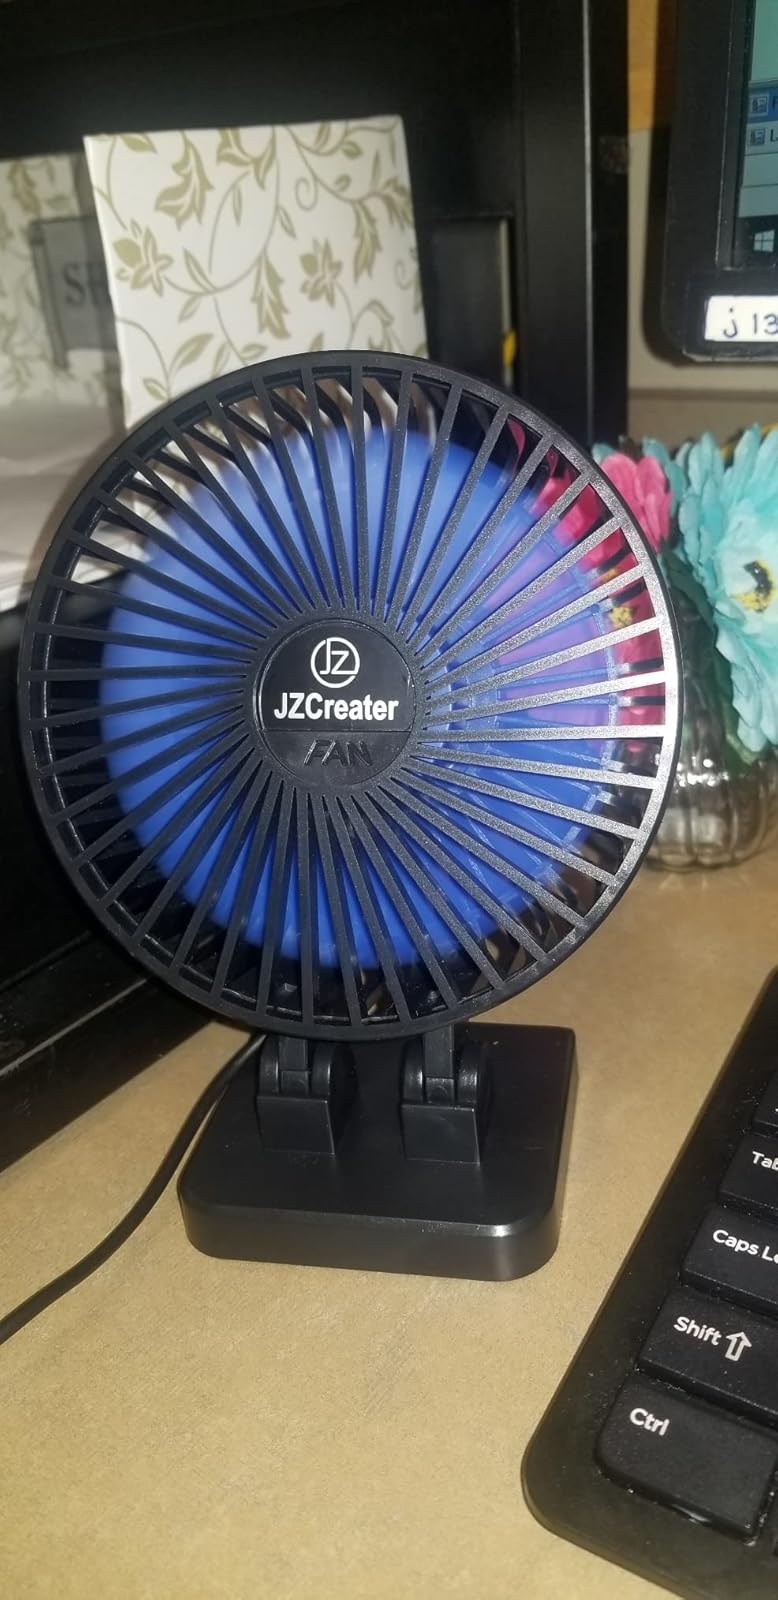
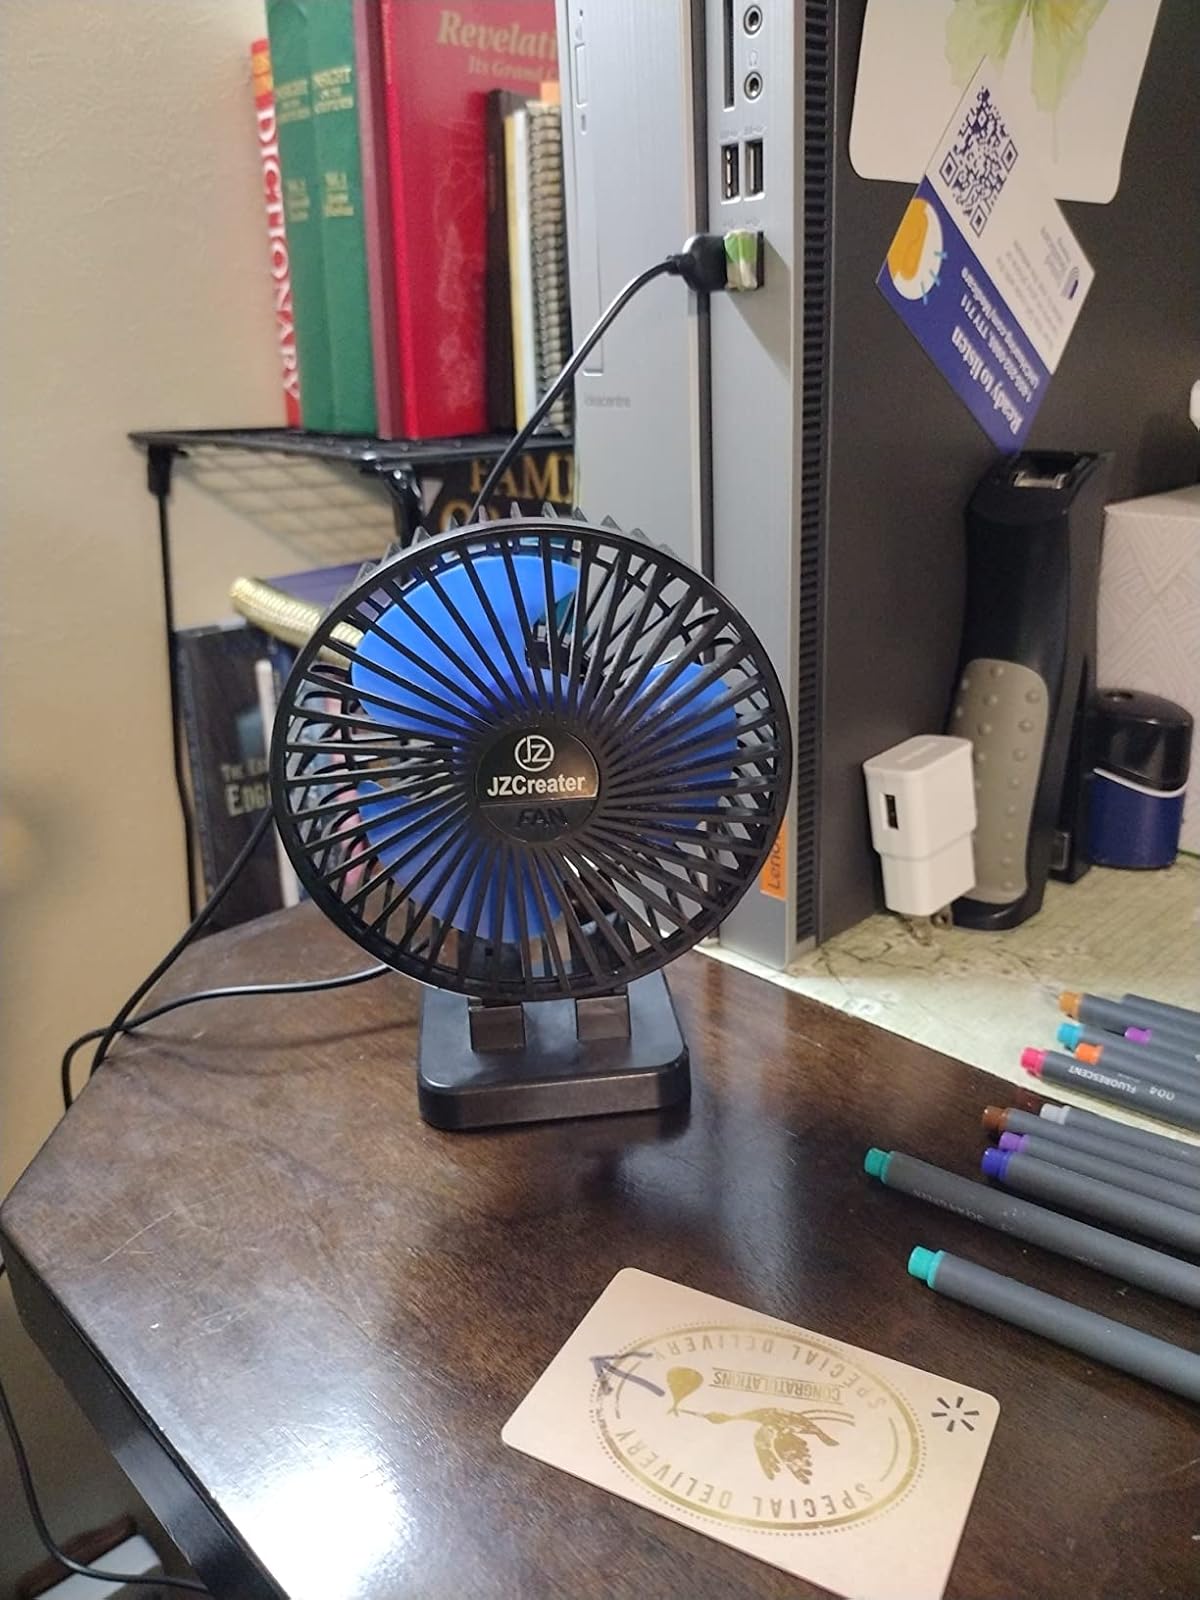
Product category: fan
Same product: yes